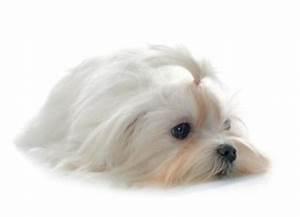
dog